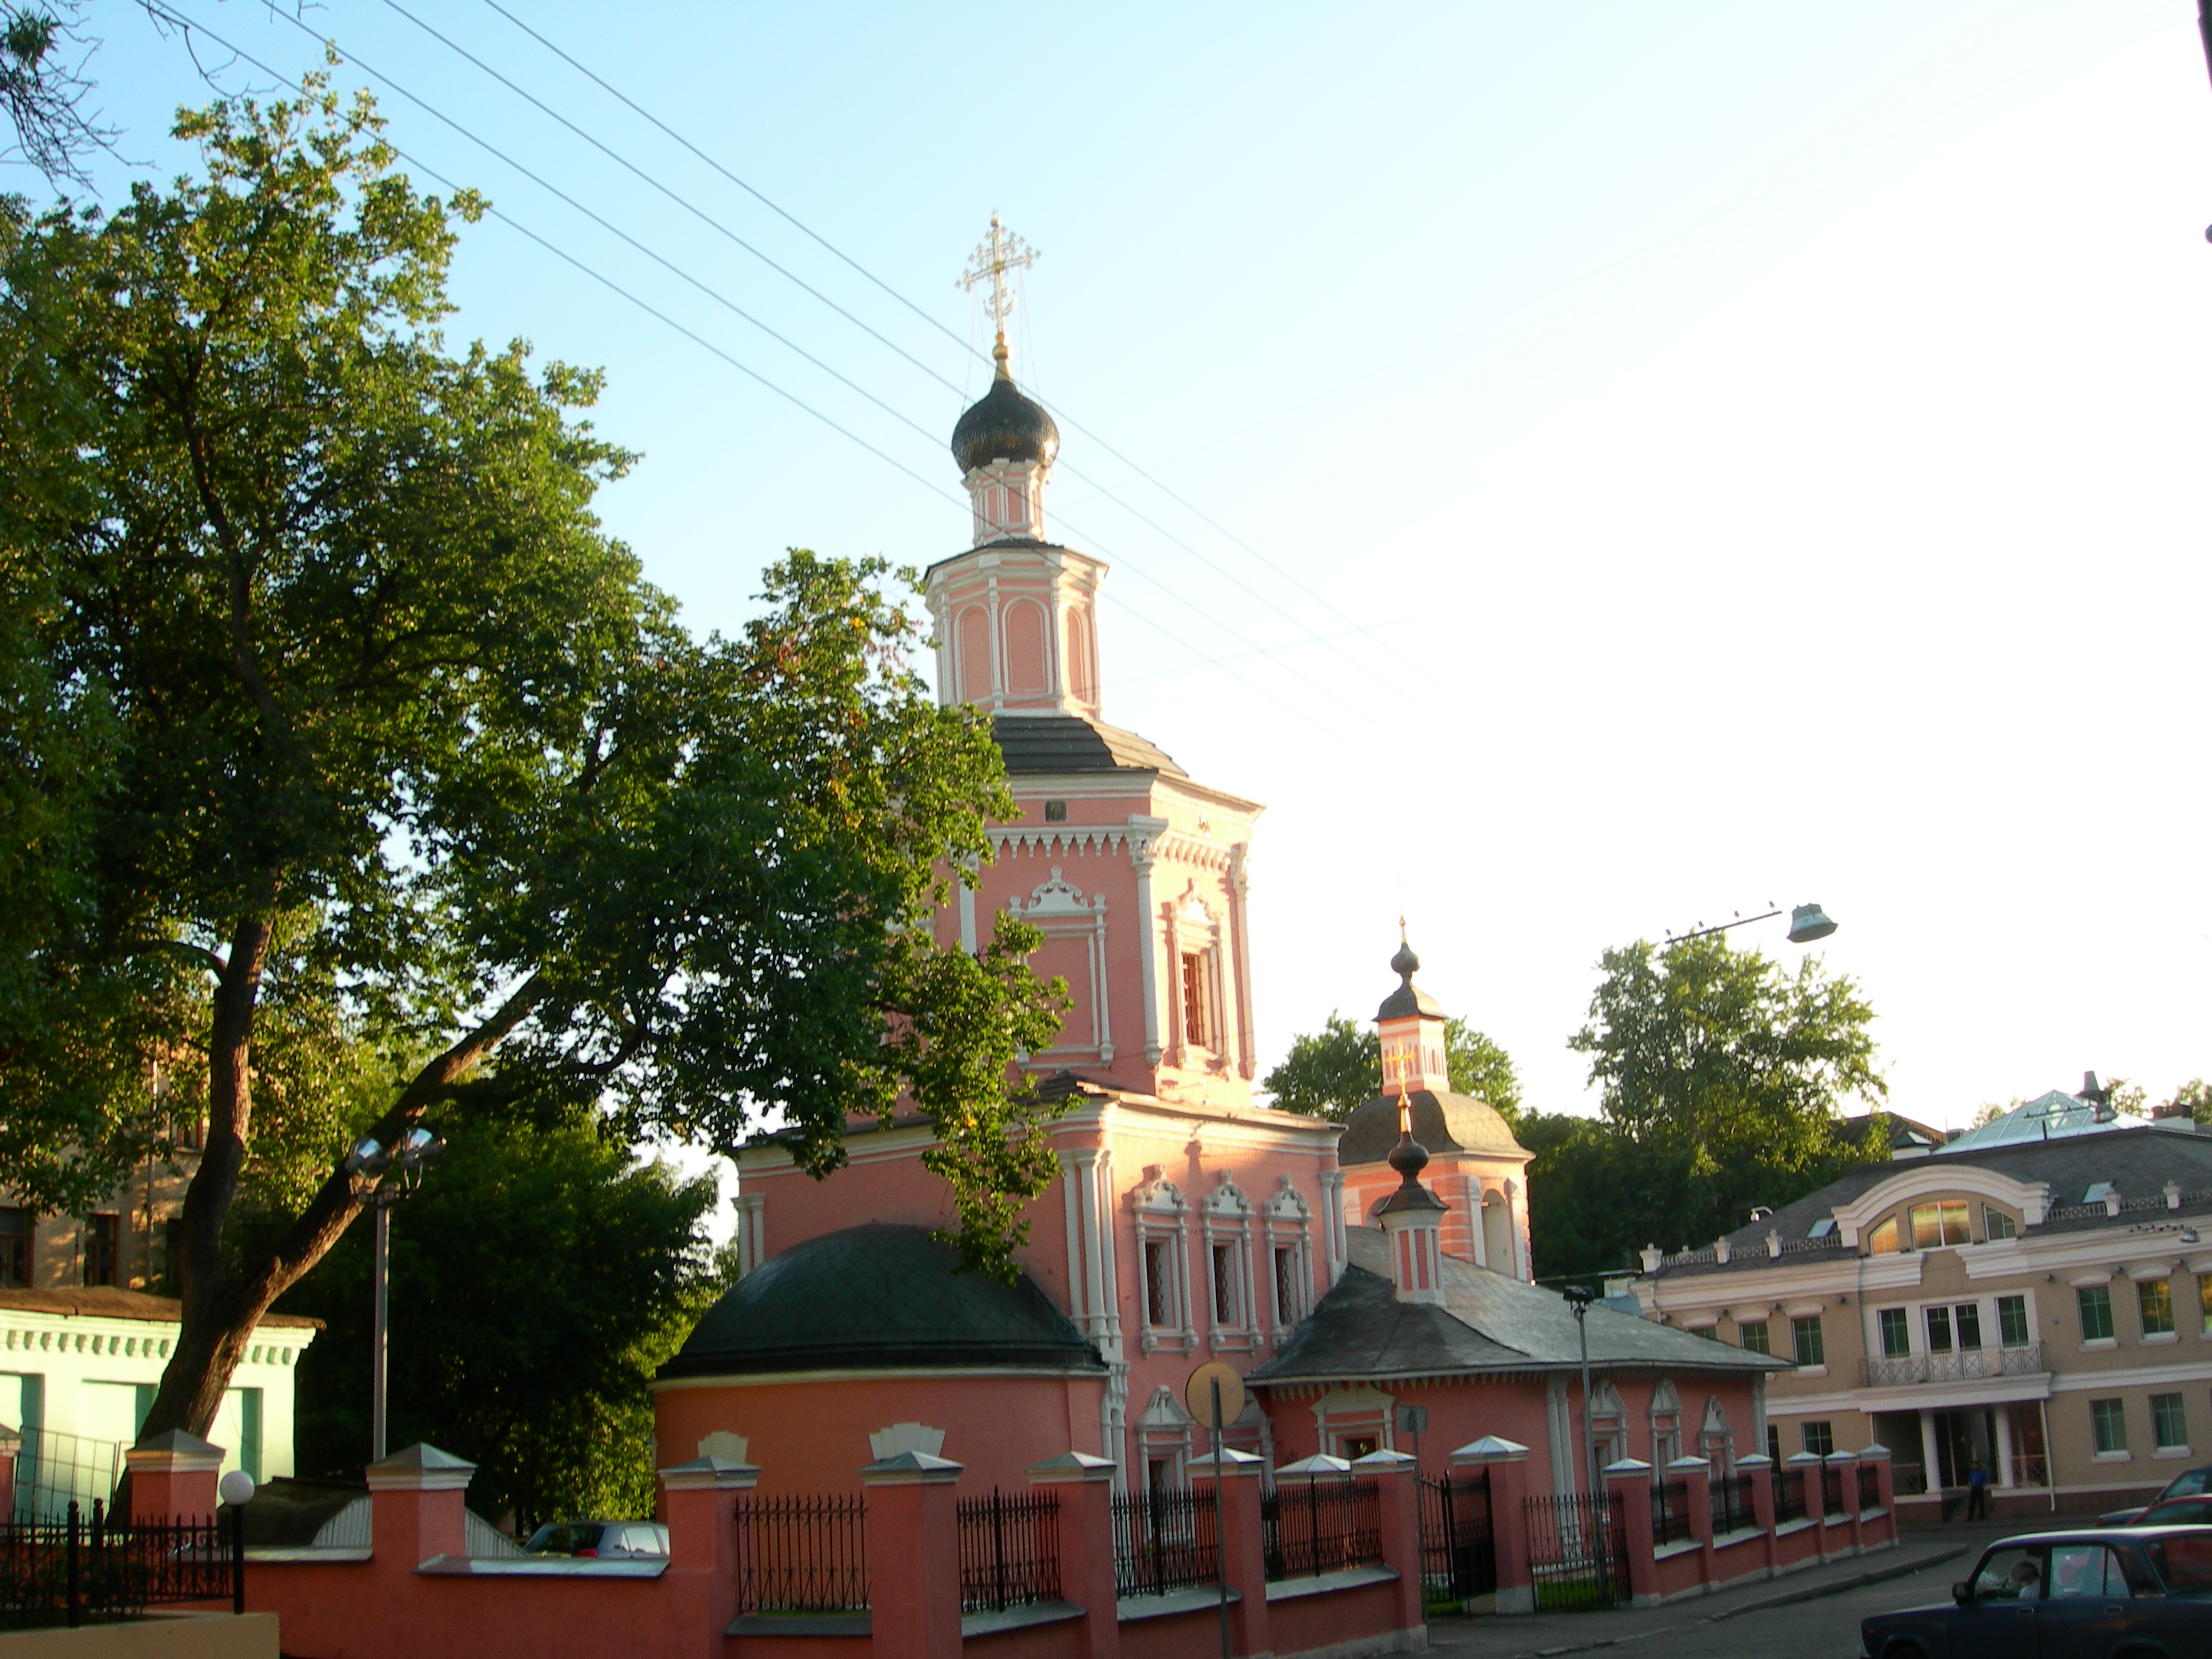
town, building, city, cityscape, tower, plaza, landmark, church, nikon, place of worship, moscow, cityscapes, coolpix, 7900, e7900